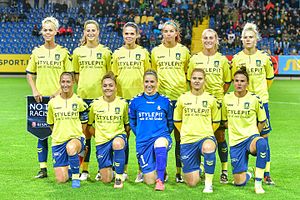
Brøndby IF (kvinder)
Brøndby IF er en dansk kvindefodboldklub der hører hjemme i den københavnske forstad, Brøndbyvester. Brøndby IF betegner den professionelle fodboldafdeling i Brøndbyernes Idrætsforening, der blev stiftet den 3. december 1964 ved en sammenslutning af fodboldklubberne Brøndbyøster Idrætsforening og Brøndbyvester Idrætsforening. Dog hører kvindeholdet under amatørafdelingen. Klubbens førstehold afvikler sine hjemmebanekampe på Brøndby Stadion, hvor dets hold spiller i blå bukser og sokker samt gule trøjer.